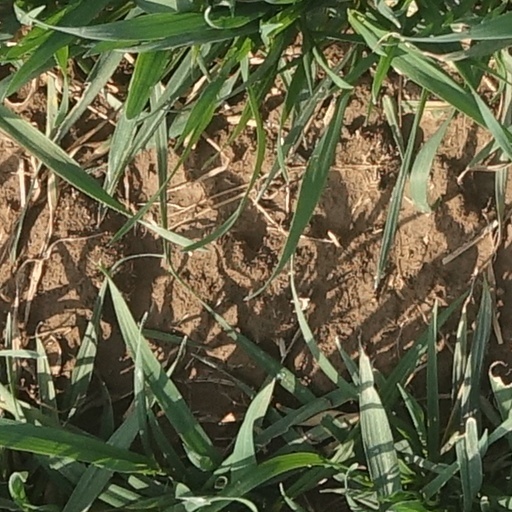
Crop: wheat